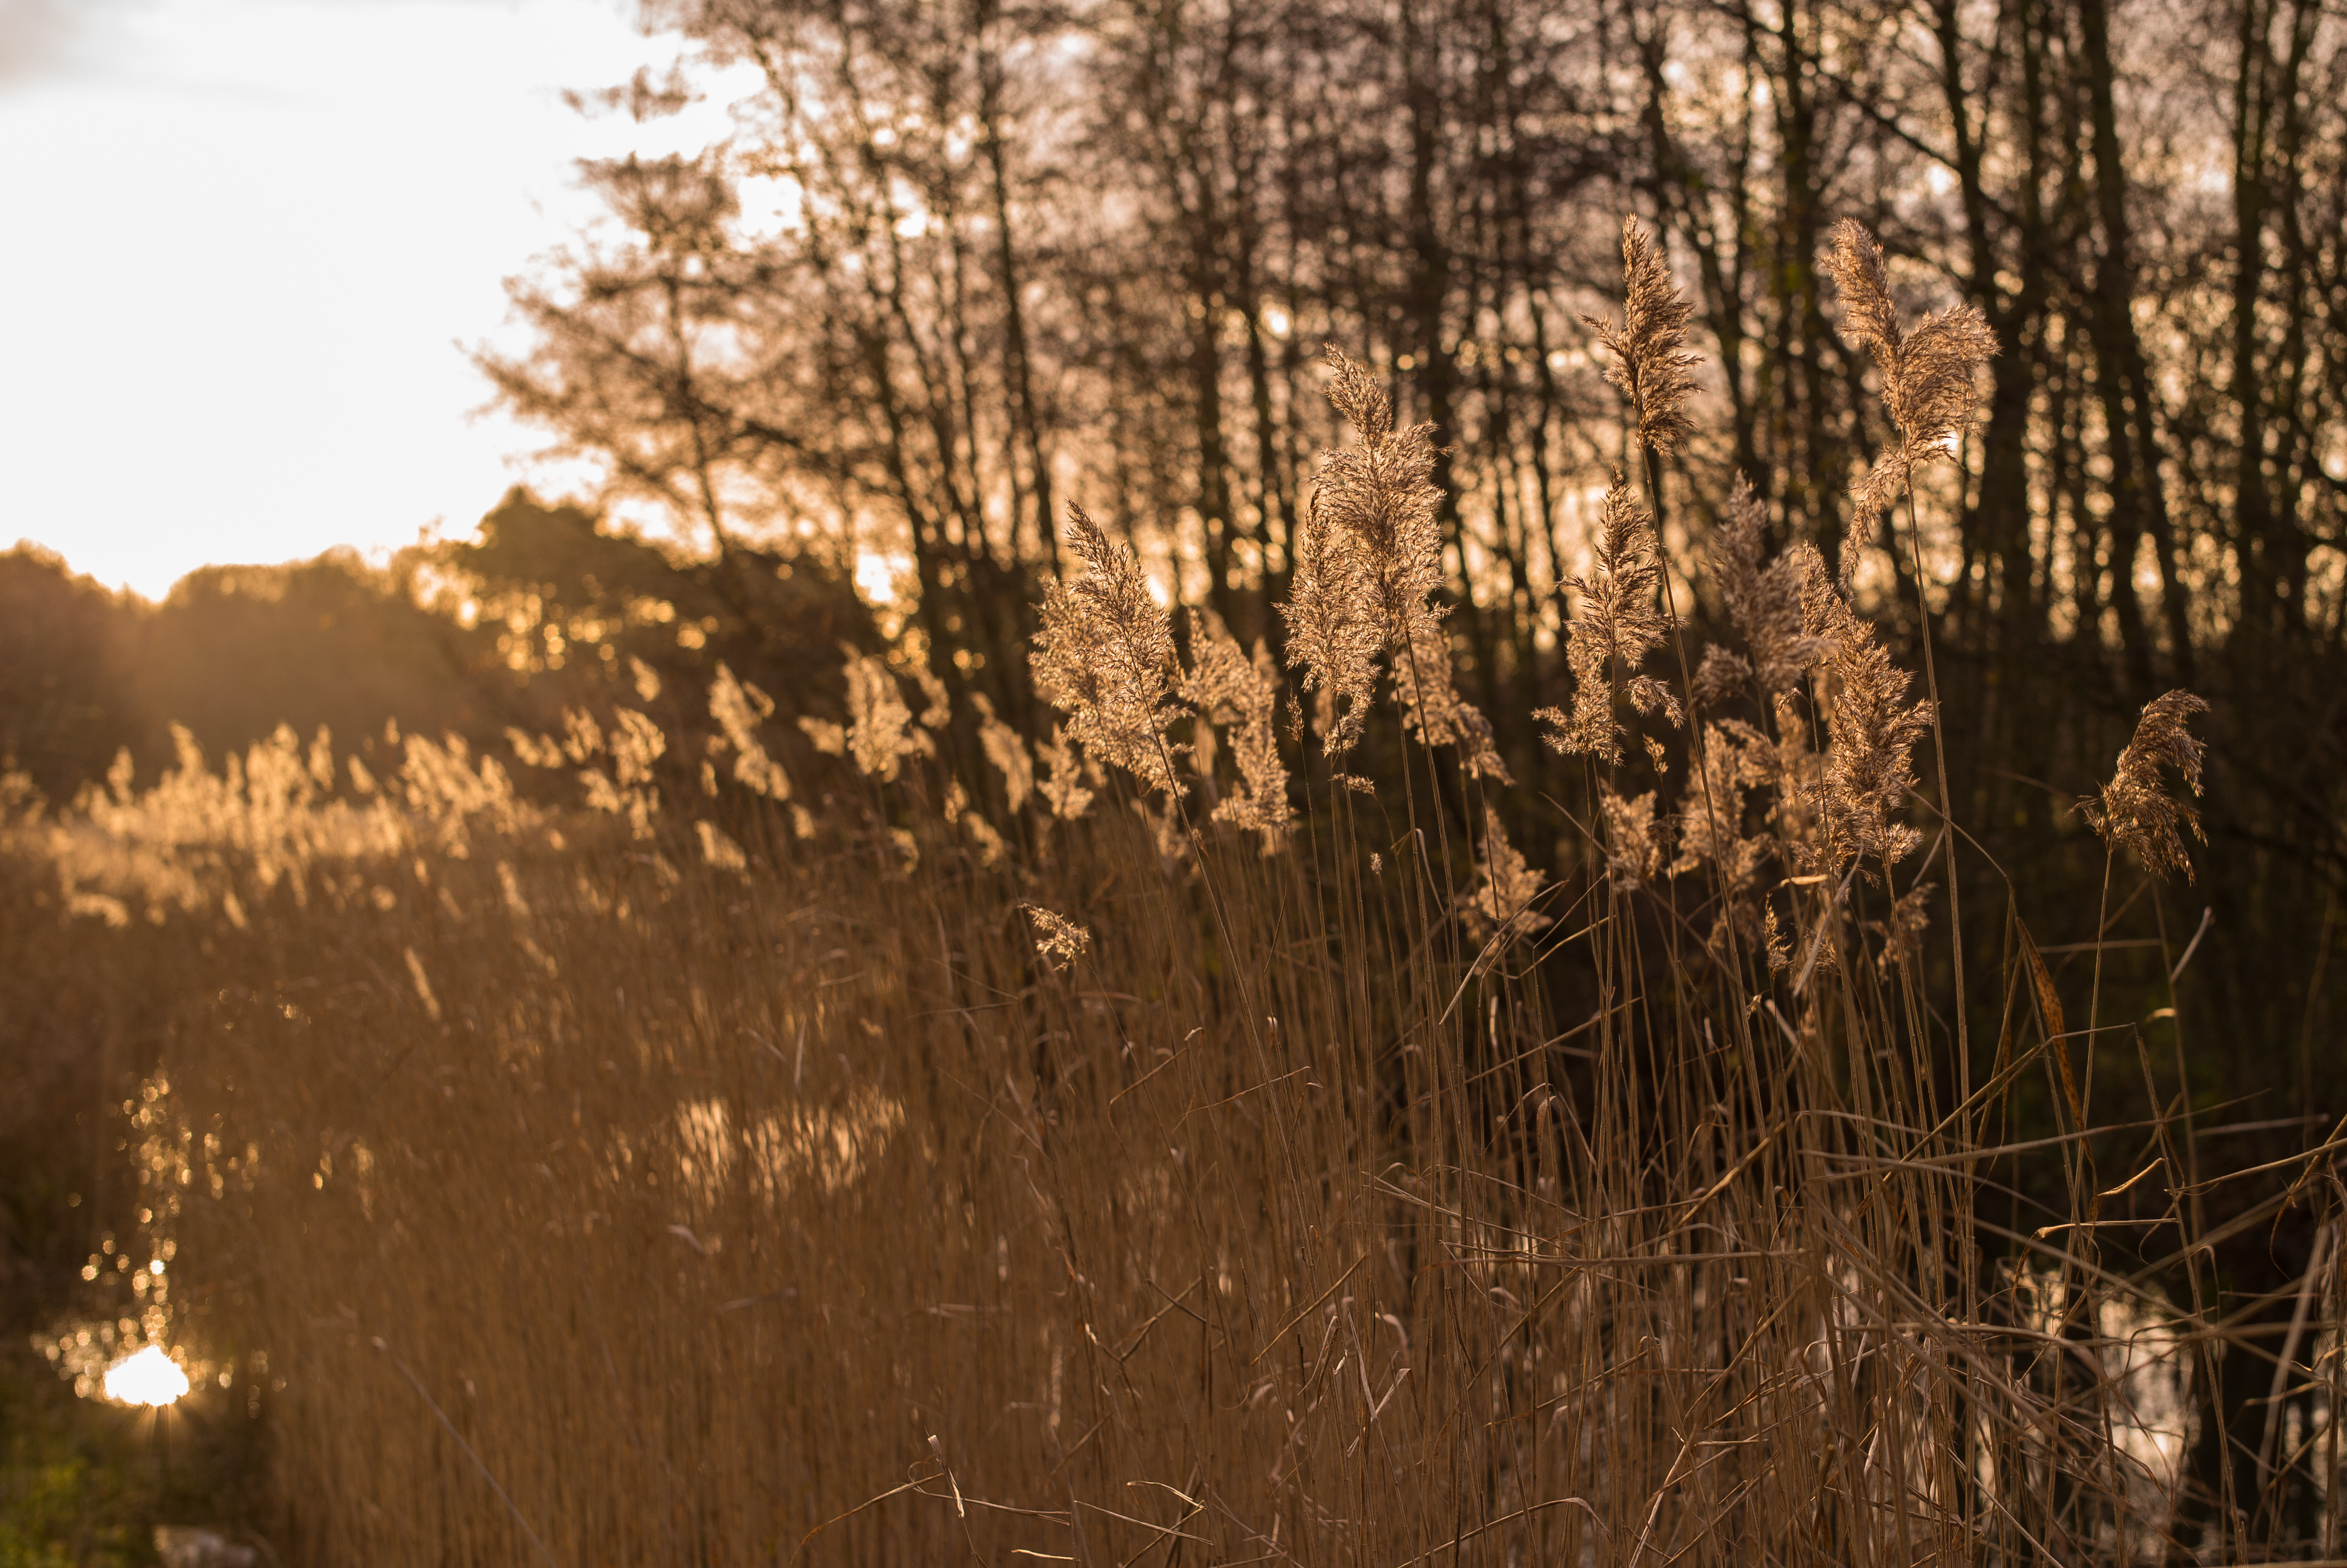
landscape, tree, nature, forest, grass, swamp, wilderness, branch, winter, bokeh, plant, sun, meadow, countryside, sunlight, morning, leaf, europe, evening, autumn, season, savanna, holland, netherlands, m, dutch, tall, reeds, 50, woodland, habitat, leica, afternoon, 240, summilux, wassenaar, jagerslaan, zuidholand, lit, natural environment, atmospheric phenomenon, grass family, woody plant